Council of Chalcedon

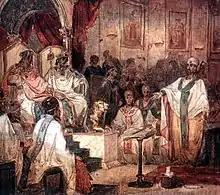
"Fourth Ecumenical Council of Chalcedon", 1876 painting by Vasily Surikov

The Council of Chalcedon was the fourth ecumenical council of the Christian Church. It was convoked by the Roman emperor Marcian. The council convened in the city of Chalcedon, Bithynia (modern-day Kadıköy, Istanbul, Turkey) from 8 October to 1 November 451. The council was attended by over 520 bishops or their representatives, making it the largest and best-documented of the first seven ecumenical councils. The principal purpose of the council was to re-assert the teachings of the ecumenical Council of Ephesus against the teachings of Eutyches and Nestorius. Such doctrines viewed Christ's divine and human natures as separate (Nestorianism) or viewed Christ as solely divine (monophysitism).